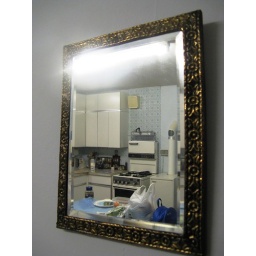
Kitchen - Brass mirror by door